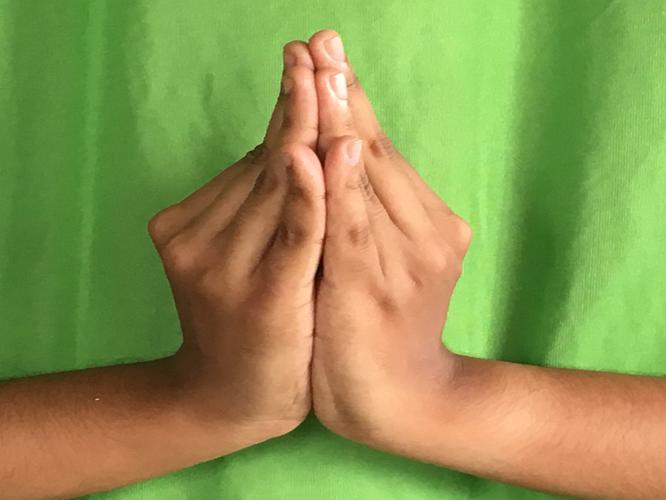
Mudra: Kapotham
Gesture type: double_hand